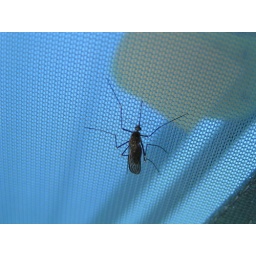
&amp;quot;Someone&amp;quot; left the tent door open. He was almost as menacing as the duck that swam by at 3 AM.